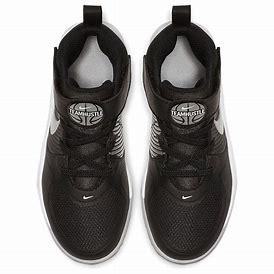
Brand: Nike
Model: Team Hustle D 9